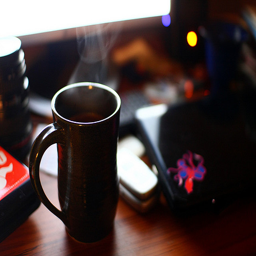
a brown cup of steamy coffee on a desk
A cup of hot coffee on a desk.
A glorious photograph of steam rising from a mug of coffee.
A steaming cup of liquid sitting on a desk.
A hot beverage in a mug on a desk with several other items.